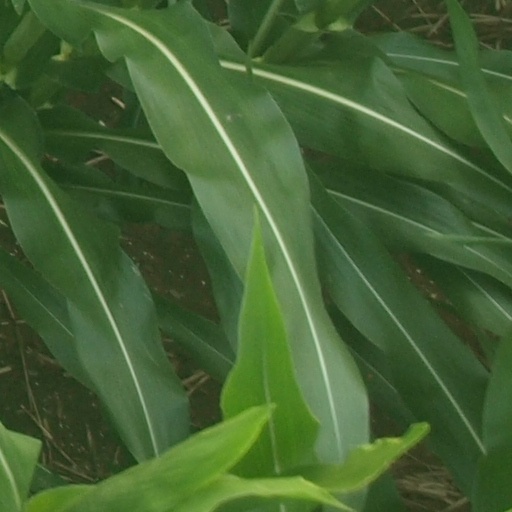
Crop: maize; corn